Ganesha

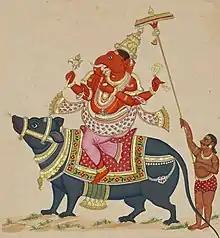
Ganesha on his vahana "mūṣaka" the rat, c. 1820

Ganesha has been represented with the head of an elephant since the early stages of his appearance in Indian art. Puranic myths provide many explanations for how he got his elephant head. One of his popular forms, "Heramba-Ganapati", has five elephant heads, and other less-common variations in the number of heads are known. While some texts say that Ganesha was born with an elephant head, he acquires the head later in most stories. The most recurrent motif in these stories is that Ganesha was created by Parvati using clay to protect her and Shiva beheaded him when Ganesha came between Shiva and Parvati. Shiva then replaced Ganesha's original head with that of an elephant. Details of the battle and where the replacement head came from vary from source to source. Another story says that Ganesha was created directly by Shiva's laughter. Because Shiva considered Ganesha too alluring, he gave him the head of an elephant and a protruding belly.